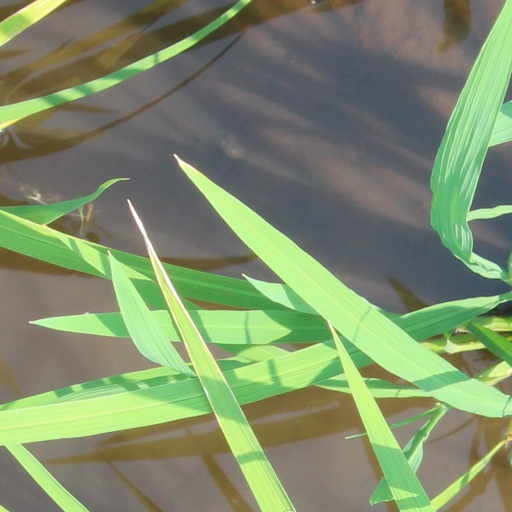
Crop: rice